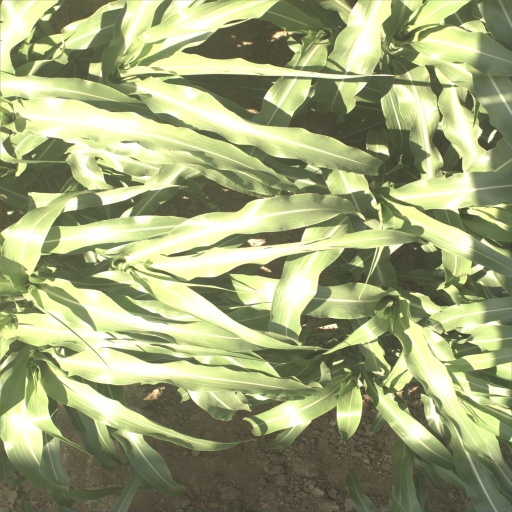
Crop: sorghum